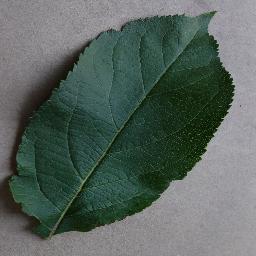
Label: Apple___healthy